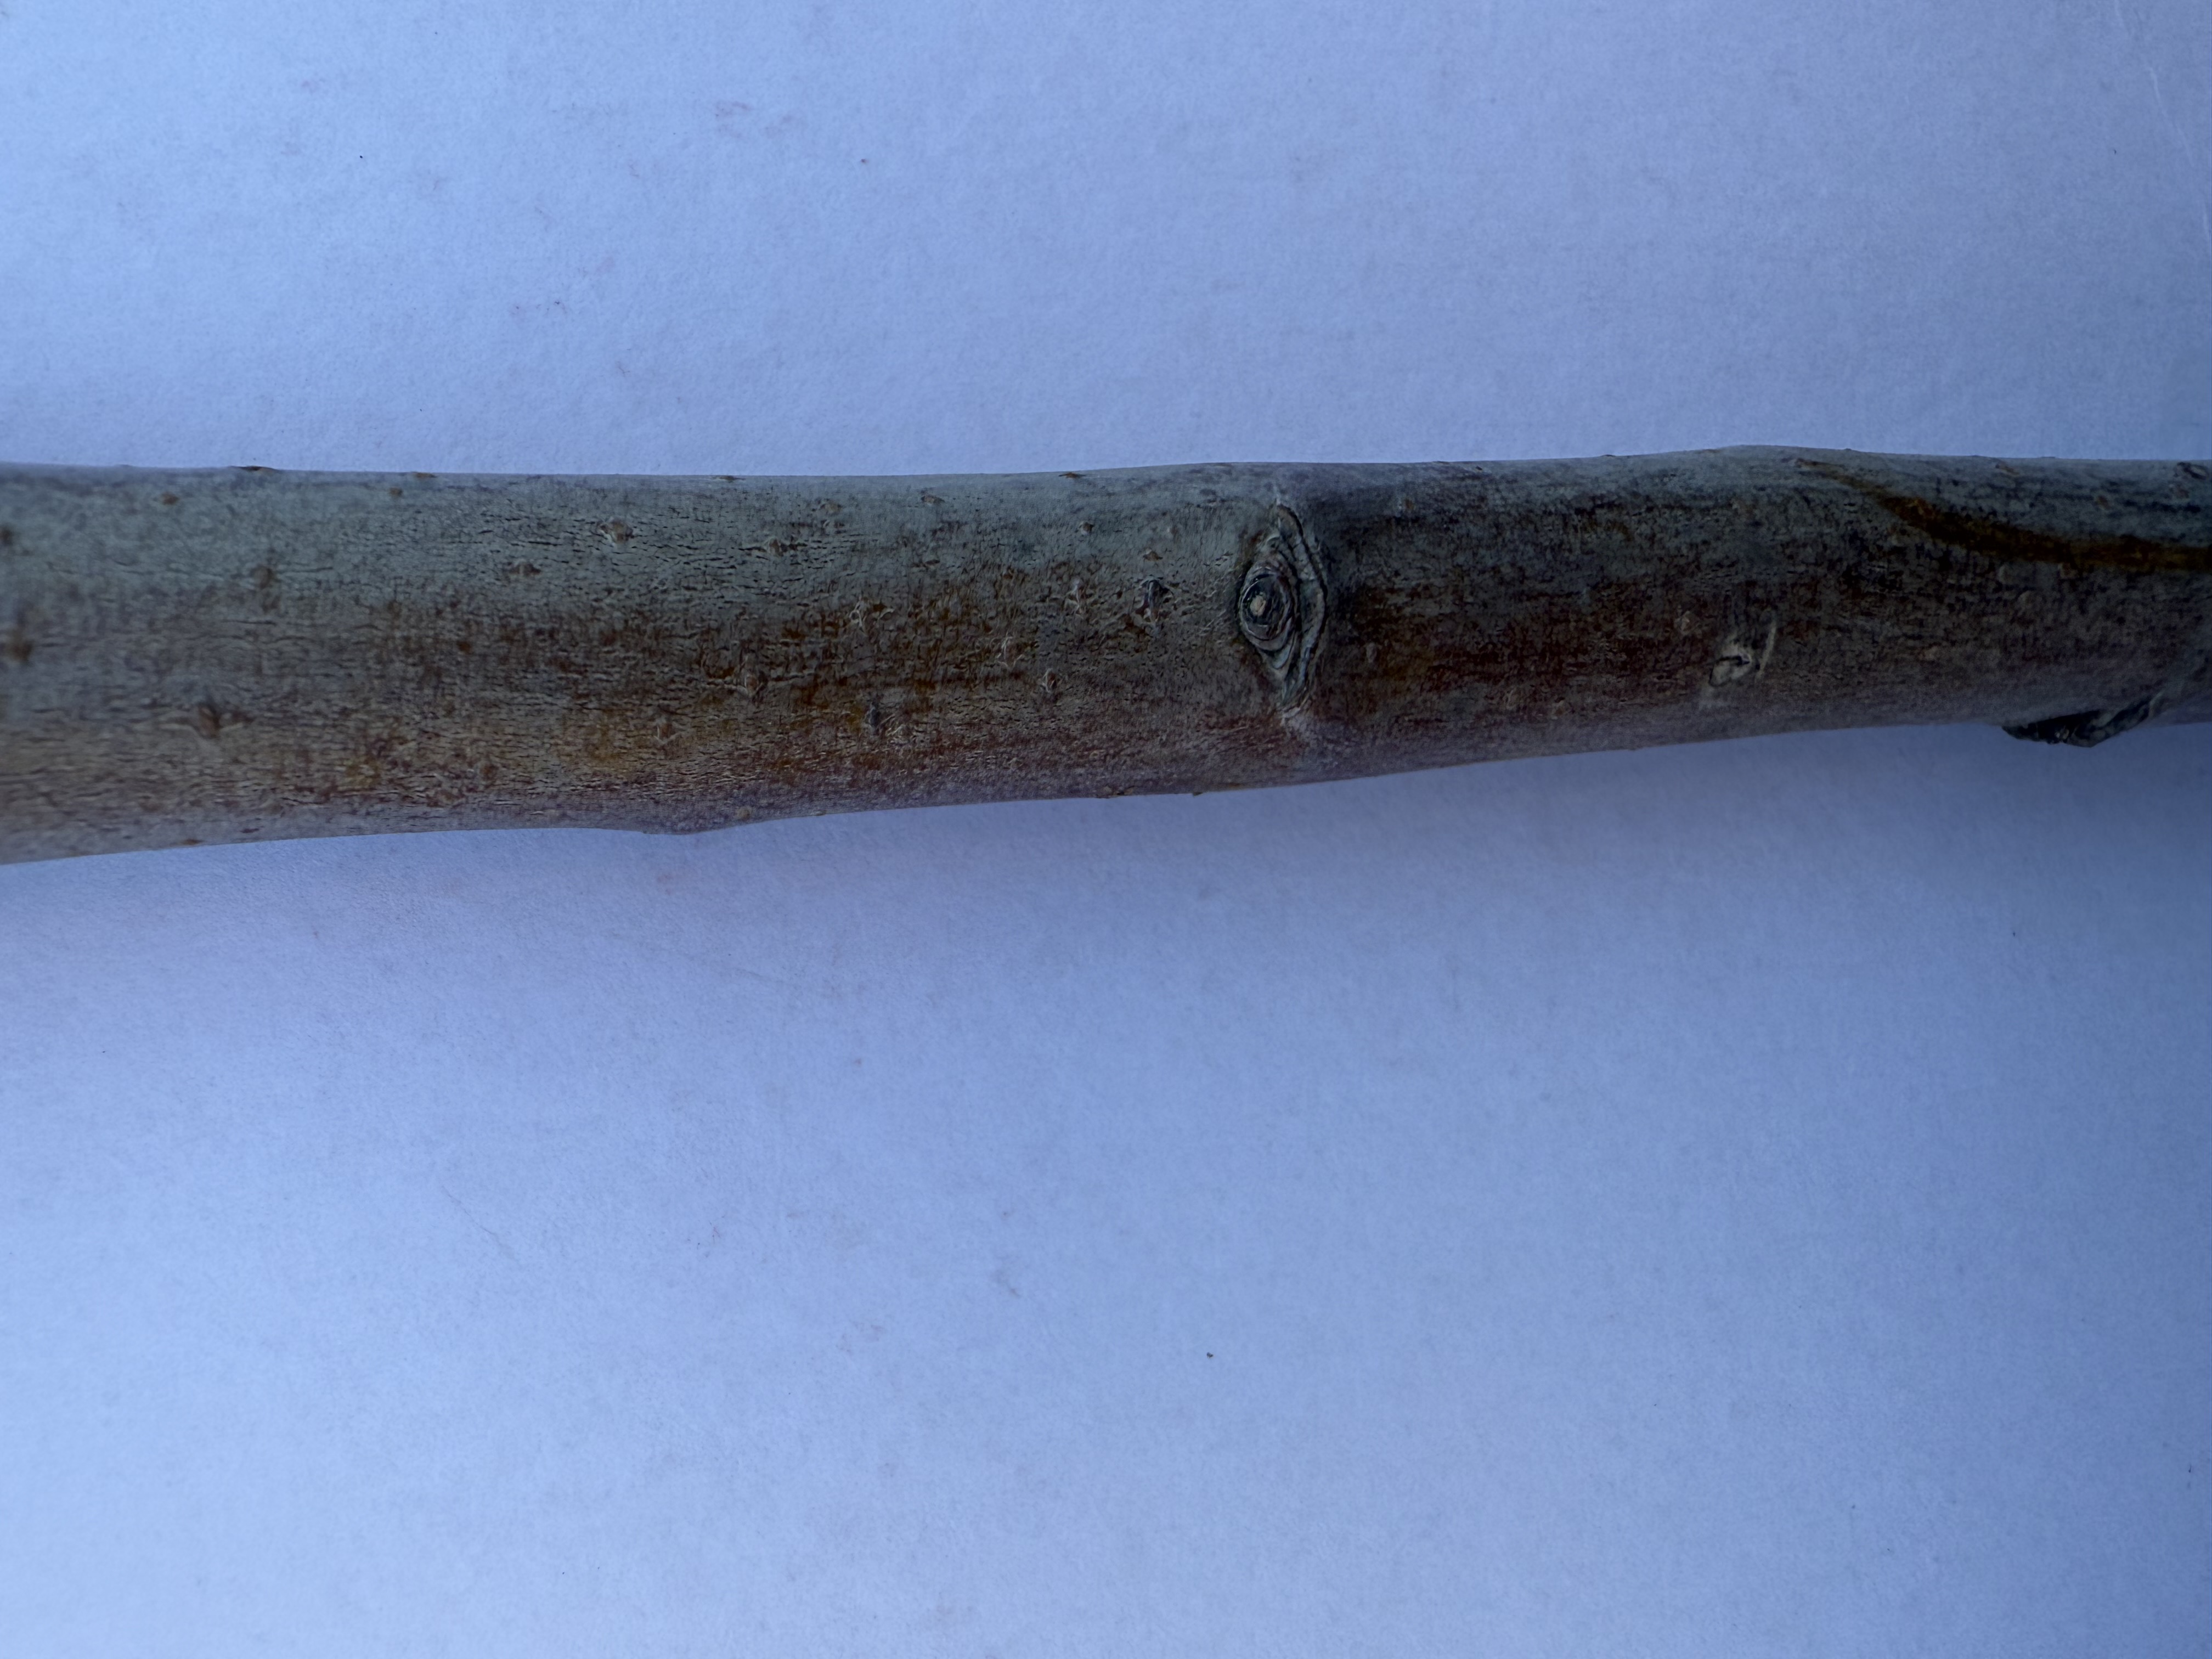
Variety: Granny Smith Apple